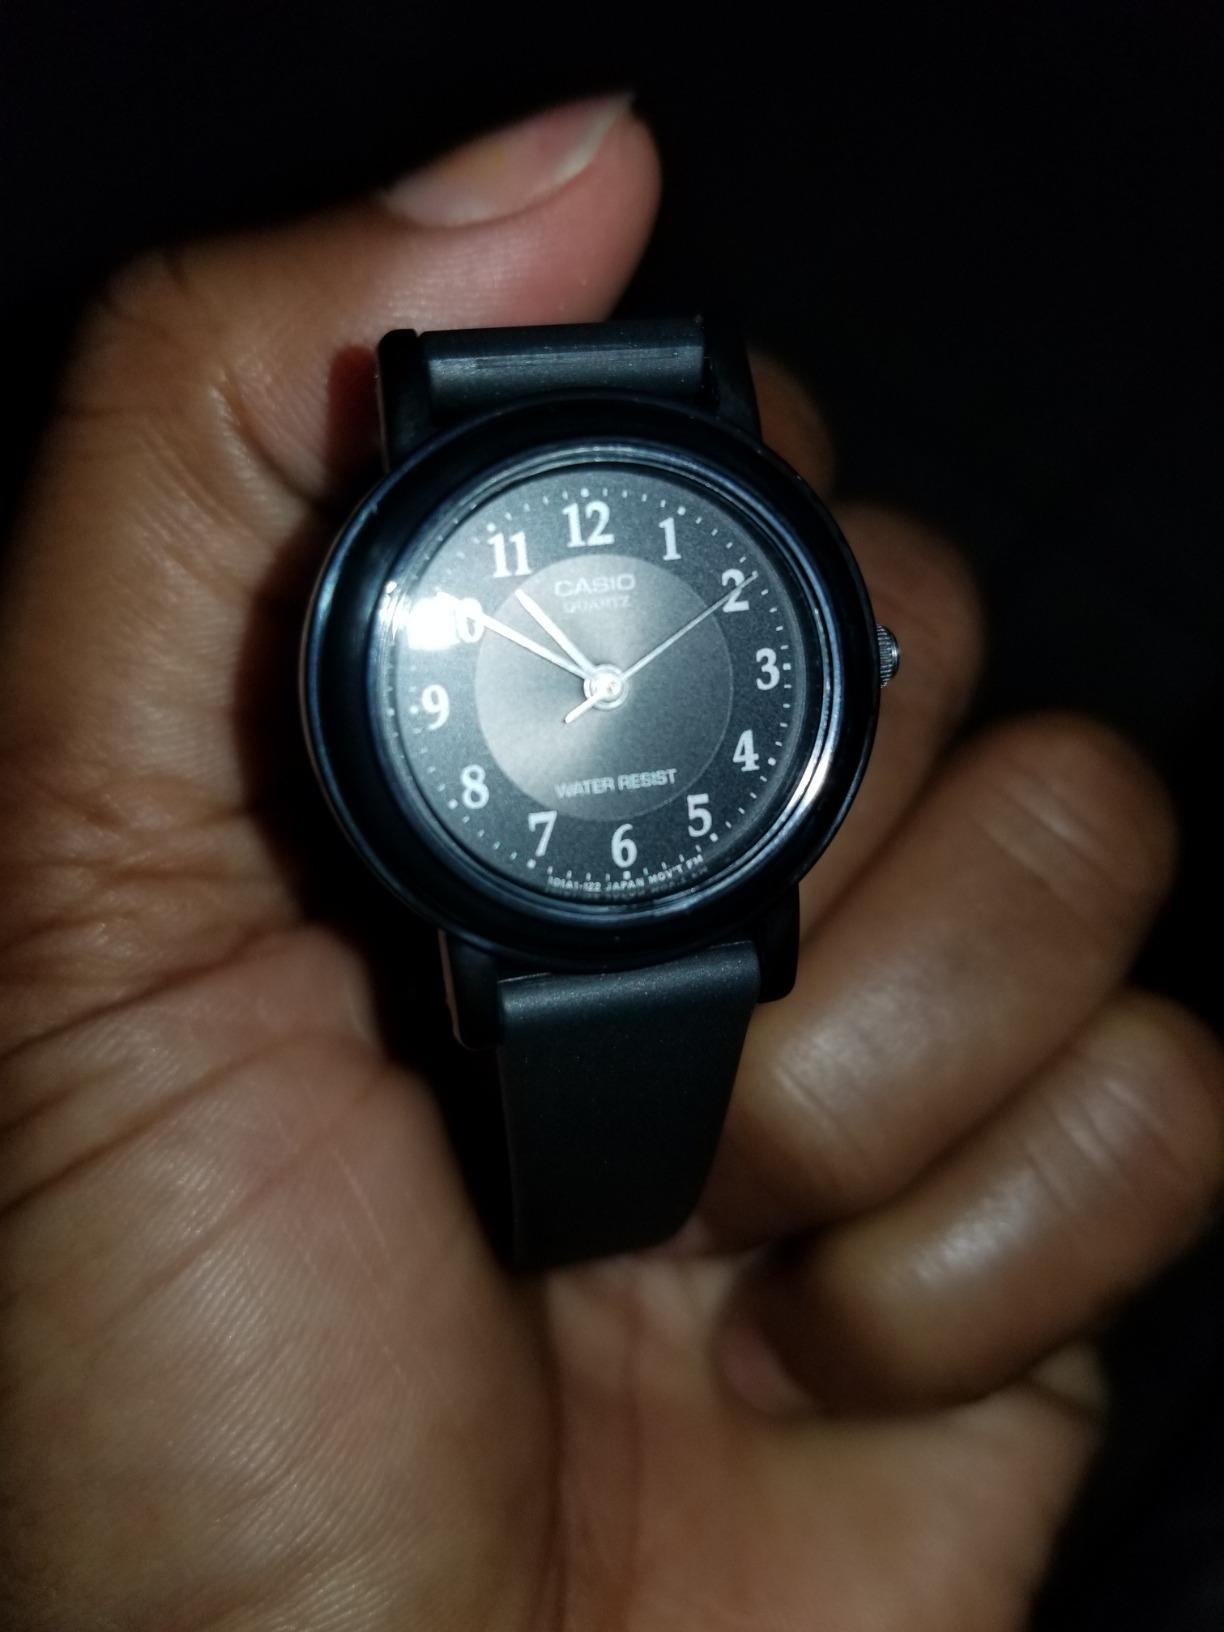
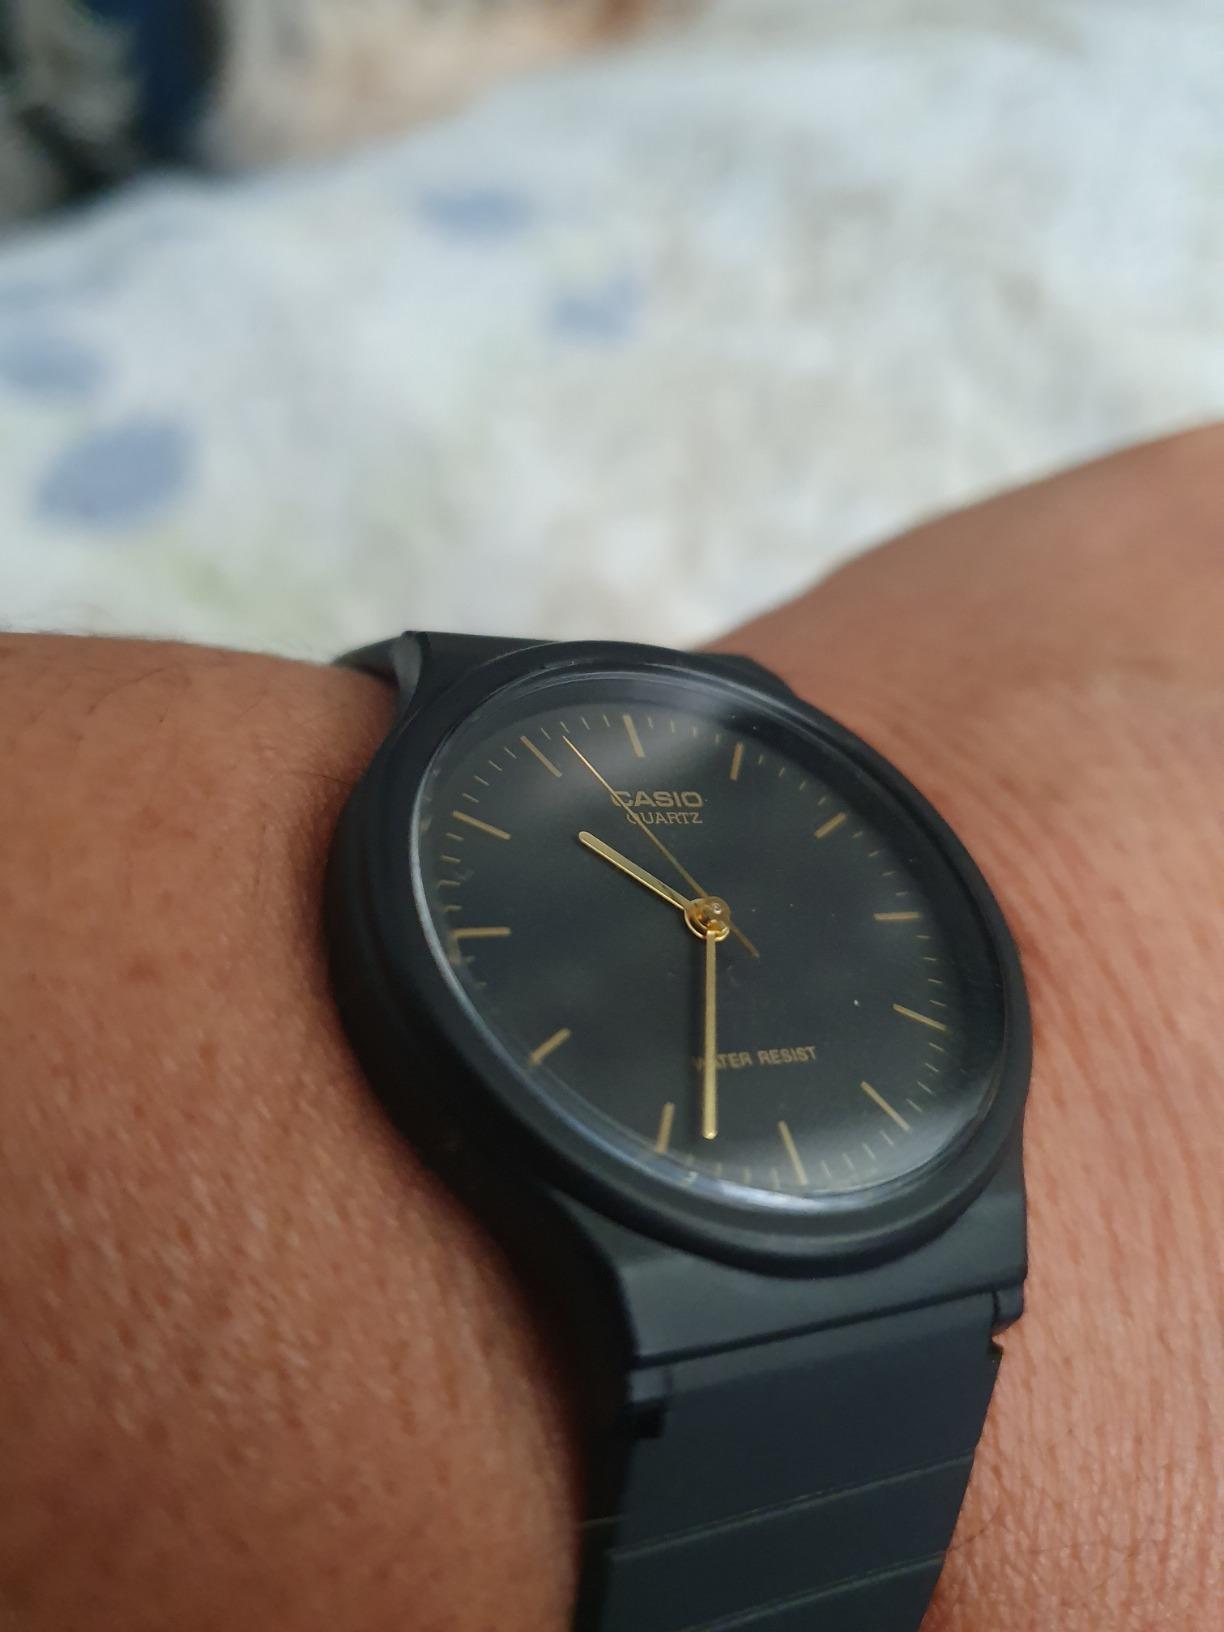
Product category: accessories_watch
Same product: no